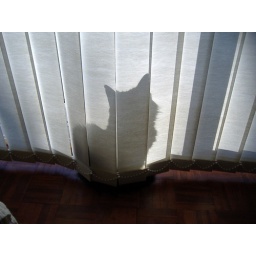
This was taken by my grandson of Walshy sitting in the window behind the blinds.